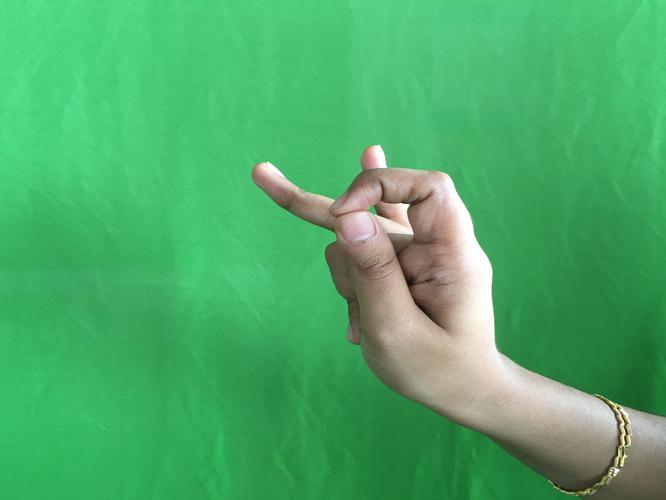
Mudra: Katakamukha_3
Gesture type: single_hand